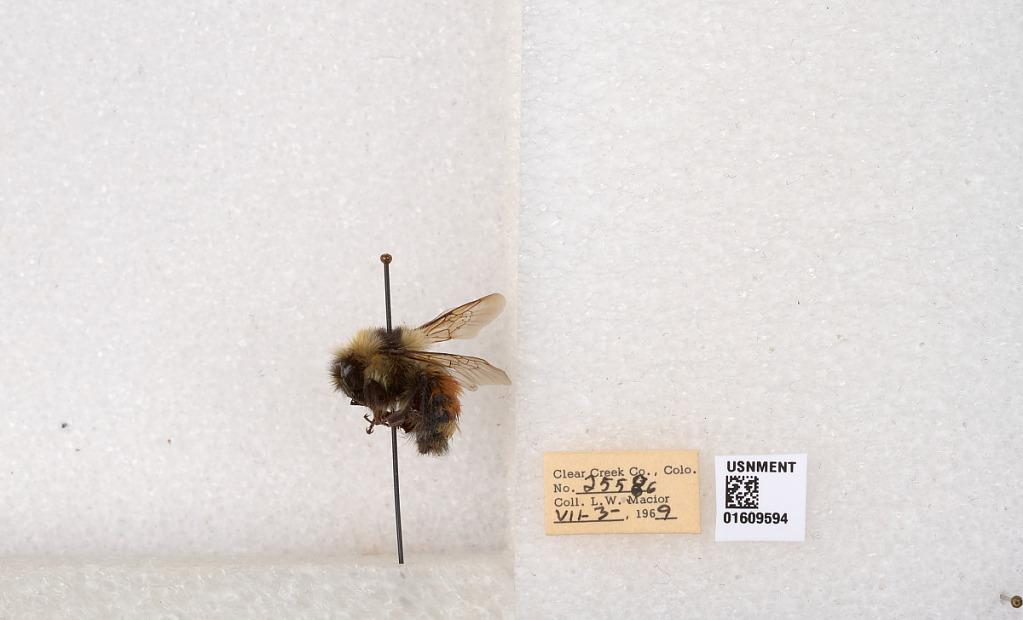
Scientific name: Bombus (Pyrobombus) sylvicola Kirby
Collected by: L. Macior
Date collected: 1969-7-3
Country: United States
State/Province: Colorado
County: Clear Creek
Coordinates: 39.6856, -105.645